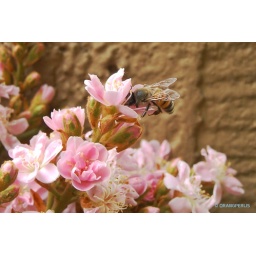
April 9. One tree near my balcony produces this beautiful pink flowers which attract lots of bees.